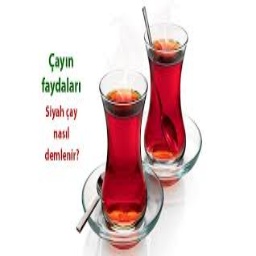
Label: tea